Mayoralty of Boris Johnson

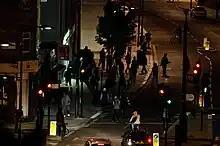
Johnson's response to the 2011 London riots was criticised

Johnson appointed himself chair of the Metropolitan Police Authority (MPA), and in October 2008 successfully pushed for the resignation of Metropolitan Police Commissioner Ian Blair after the latter was criticised for allegedly handing contracts to friends and for his handling of the killing of Jean Charles de Menezes. This earned Johnson great respect among Conservatives, who interpreted it as his first act of strength. Johnson resigned as MPA chairman in January 2010, but throughout his mayoralty was highly supportive of the Metropolitan Police, particularly during the controversy surrounding the death of Ian Tomlinson. Overall crime in London fell during his administration, but his claim that serious youth crime had decreased was shown to be false, and he acknowledged the error. Similarly, his claim that Metropolitan Police numbers had increased was also characterised as untrue, but the fact-checkers at Full Fact say that both Johnson's and his critics' positions are defensible. He was also criticised for his response to the 2011 London riots; holidaying with his family in British Columbia when the rioting broke out, he did not immediately return to London, only returning 48 hours after it had begun and addressing Londoners 60 hours thereafter. Upon visiting shopkeepers and residents affected by the riots in Clapham, he was booed and jeered by elements within the crowds.